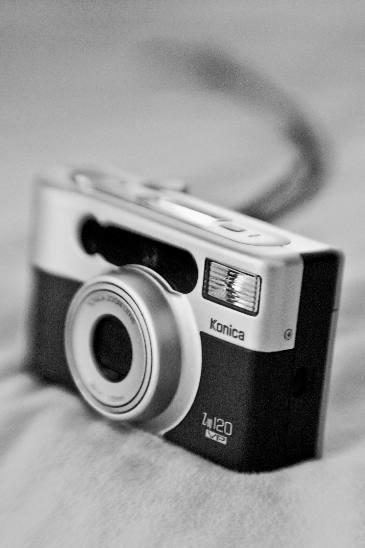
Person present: No